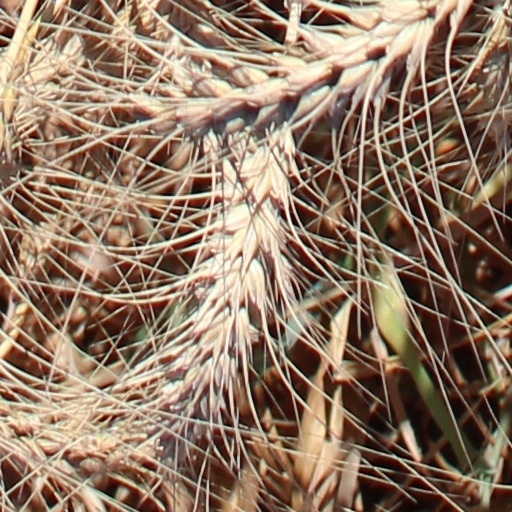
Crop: wheat